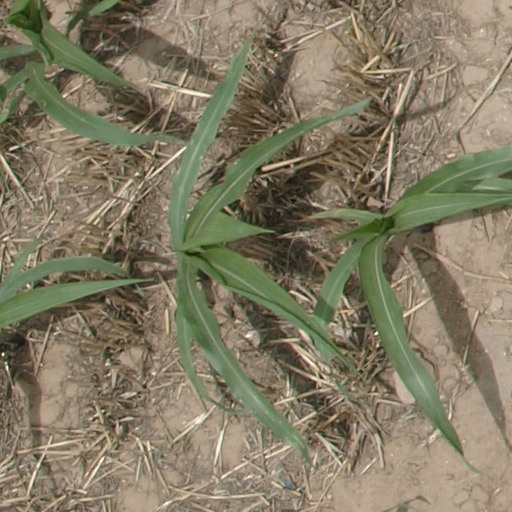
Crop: maize; corn